NQS Calle 38 A Sur (TransMilenio)

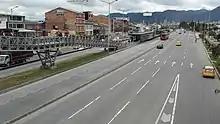
NQS Calle 38 A Sur (TransMilenio

The station is located in southern Bogotá, specifically on Avenida NQS with Calle 39 Sur.